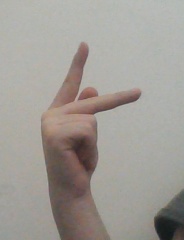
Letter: dha